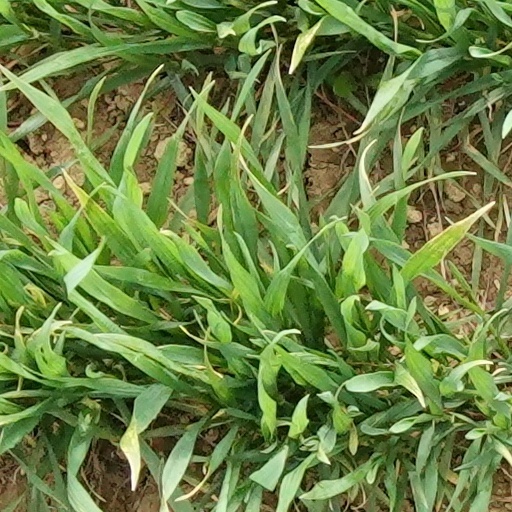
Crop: wheat